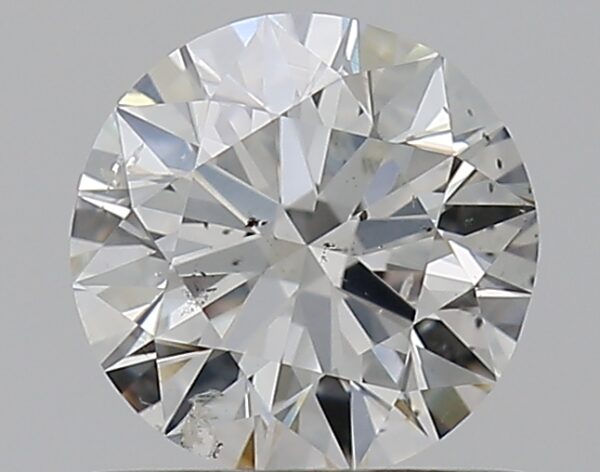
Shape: round
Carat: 0.7
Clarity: SI2
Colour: H
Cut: EX
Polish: VG
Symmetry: VG
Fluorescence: N
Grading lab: GIA
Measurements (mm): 5.6 x 5.67 x 3.53